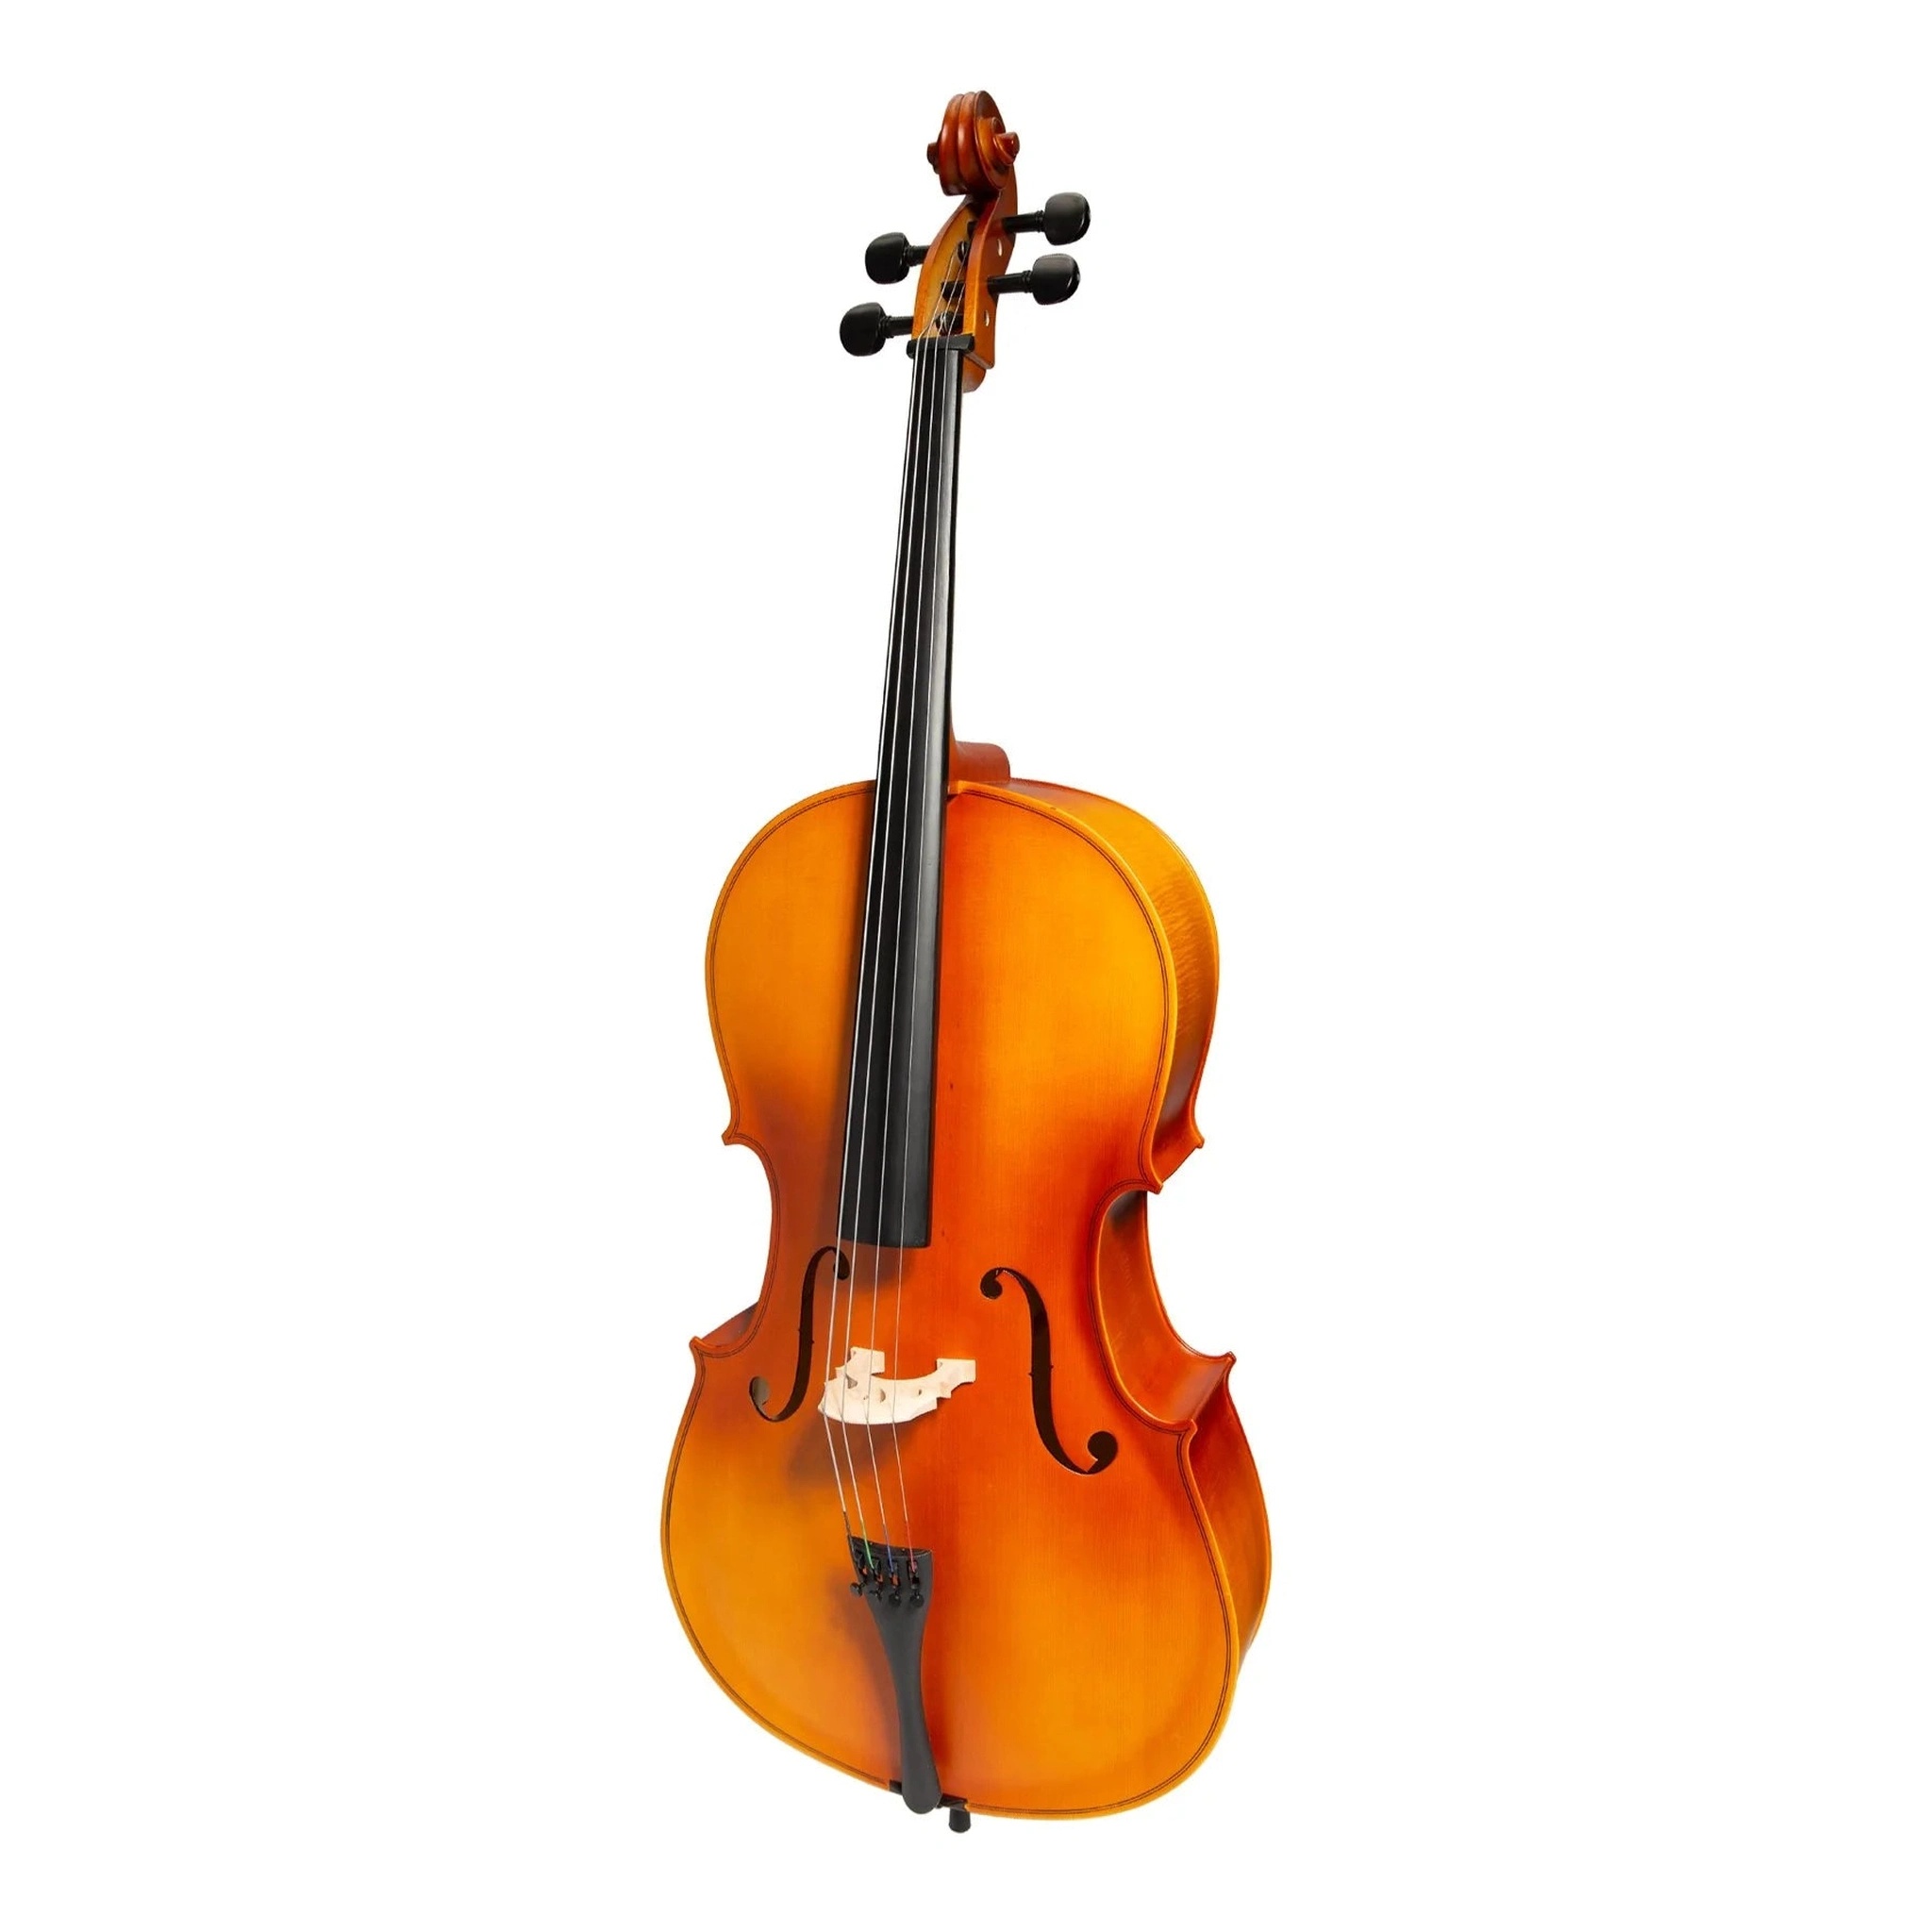
Steinhoff 4/4 Size Solid Top Student Cello Outfit - Natural Satin
Steinhoff's student cellos represent incredible value for money. Featuring fantastic playability and tone, offering students an enjoyable learning experience; allowing them to focus on their technique.The Steinhoff CE29 Full Size S tudent Cello is constructed using a spruce top and flamed maple back and sides, making them a fantastic entry point for the aspiring cellist. Features: Spruce top. Maple neck. Flamed maple back and sides. Ebonised fingerboard and tuning pegs. Aluminium tailpiece with fine tuners. Bow: KSO-CEB4/4-NGL Includes case, bow and rosin.
Brand: Steinhoff
Category: Arts & Entertainment > Hobbies & Creative Arts > Musical Instruments > String Instruments > Cellos